Såna

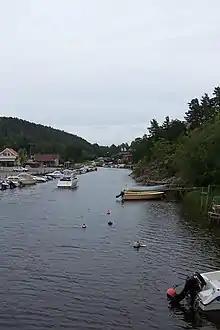
The river just before draining into the Oslofjord

Såna or Hølenelva is a river which runs through Vestby, Norway. Såna collects a number of creeks in Ås and Vestby; it runs through the villages of Såner and Hobøl before draining into the Oslofjord at Son. Among others, the river is crossed by the Hølen Viaduct and Hølendalen Bridges.